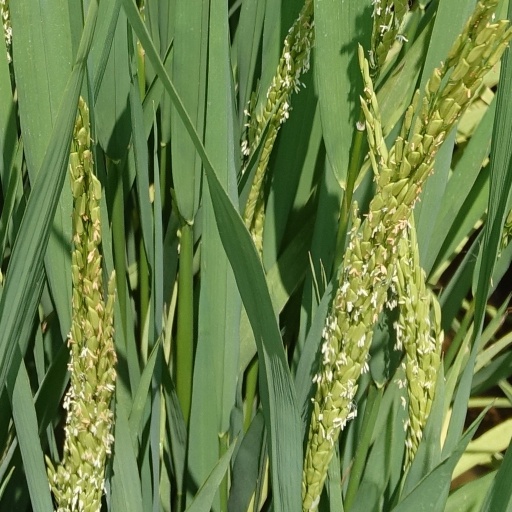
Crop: rice